Jans Martense Schenck house

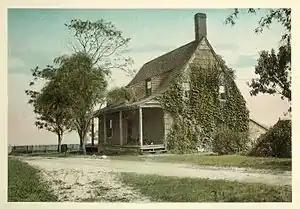
Jans Martense Schenck house

The Jan Martense Schenck house was built by Dutch settler Jan Martense Schenck (1631-1687), within what is now the Mill Basin section of Brooklyn, New York City. Believed to be one of New York City's oldest houses, the structure was later moved to the Brooklyn Museum, where it is used as a public exhibit.